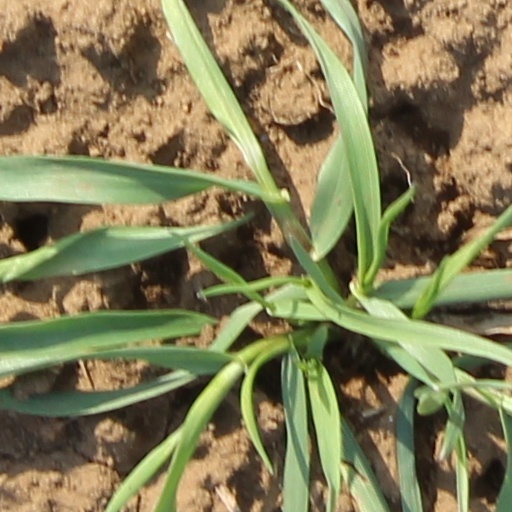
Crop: wheat